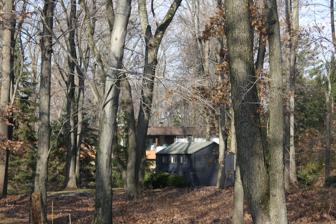
Building: Waldenmark
Country: United States of America
Year built: 1939
Historic house in Pennsylvania, United States United States historic place Waldenmark U.S. National Register of Historic Places Waldenmark, Guesthouse and outbuilding. November 2012. Show map of Pennsylvania Show map of the United States Location 1280 & 1300 Wrightstown Rd., Wrightstown Township, Pennsylvania Coordinates 40°16′25.7″N 74°58′07.6″W / 40.273806°N 74.968778°W / 40.273806; -74.968778 Area 17 acres (6.9 ha) Built 1939, 1948 Built by Large, Roy Architect Gropius, Walter; Breuer, Marcel Architectural style International Style NRHP reference No. 01000924 Added to NRHP August 30, 2001 Waldenmark , also known as the Edward Fischer House, is an historic, American house, studio, garage, and guesthouse complex that is located in Wrightstown Township , Bucks County, Pennsylvania . It was added to the National Register of Historic Places in 2001. History and architectural features The house, studio, and garage were designed by architects Walter Gropius and Marcel Breuer and built in 1939. The guesthouse was completed in 1948 and was designed by Breuer. The main house is a two-level, flat roofed dwelling in the International Style .  A frame structure with redwood and stone sections, it features curved walls, ribbon windows, and a freeform stone patio. The studio is a frame structure with redwood siding with a saltbox and shed roof profile. The guesthouse is a long, two-story building with a cantilevered second floor and uneven gable roof. The complex was built for artist Edward L. Fischer and his wife Margrit, who were friends of Gropius and Breuer through Bauhaus . It was added to the National Register of Historic Places in 2001. References